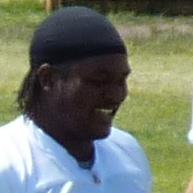
Age: 29